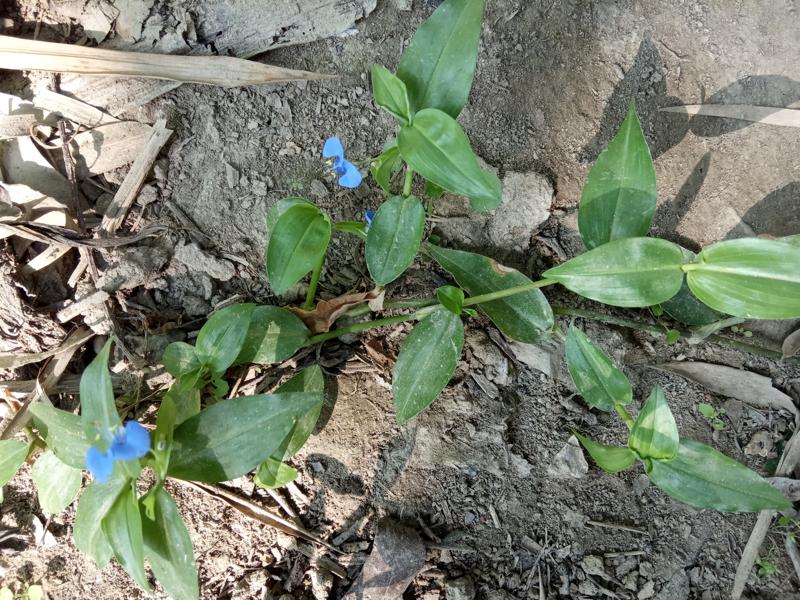
Weed species: Commelina benghalensis